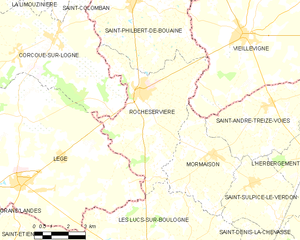
Carte des communes françaises Rocheservière